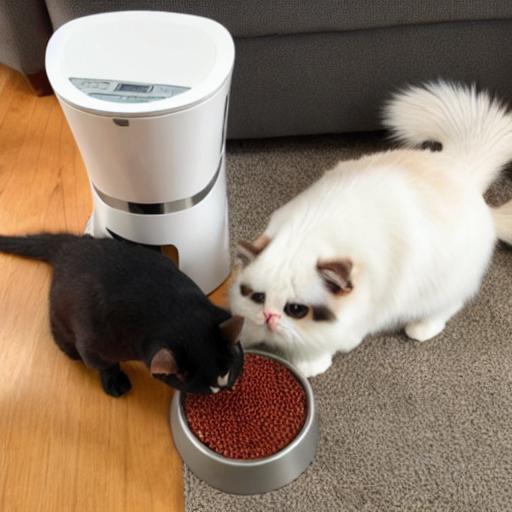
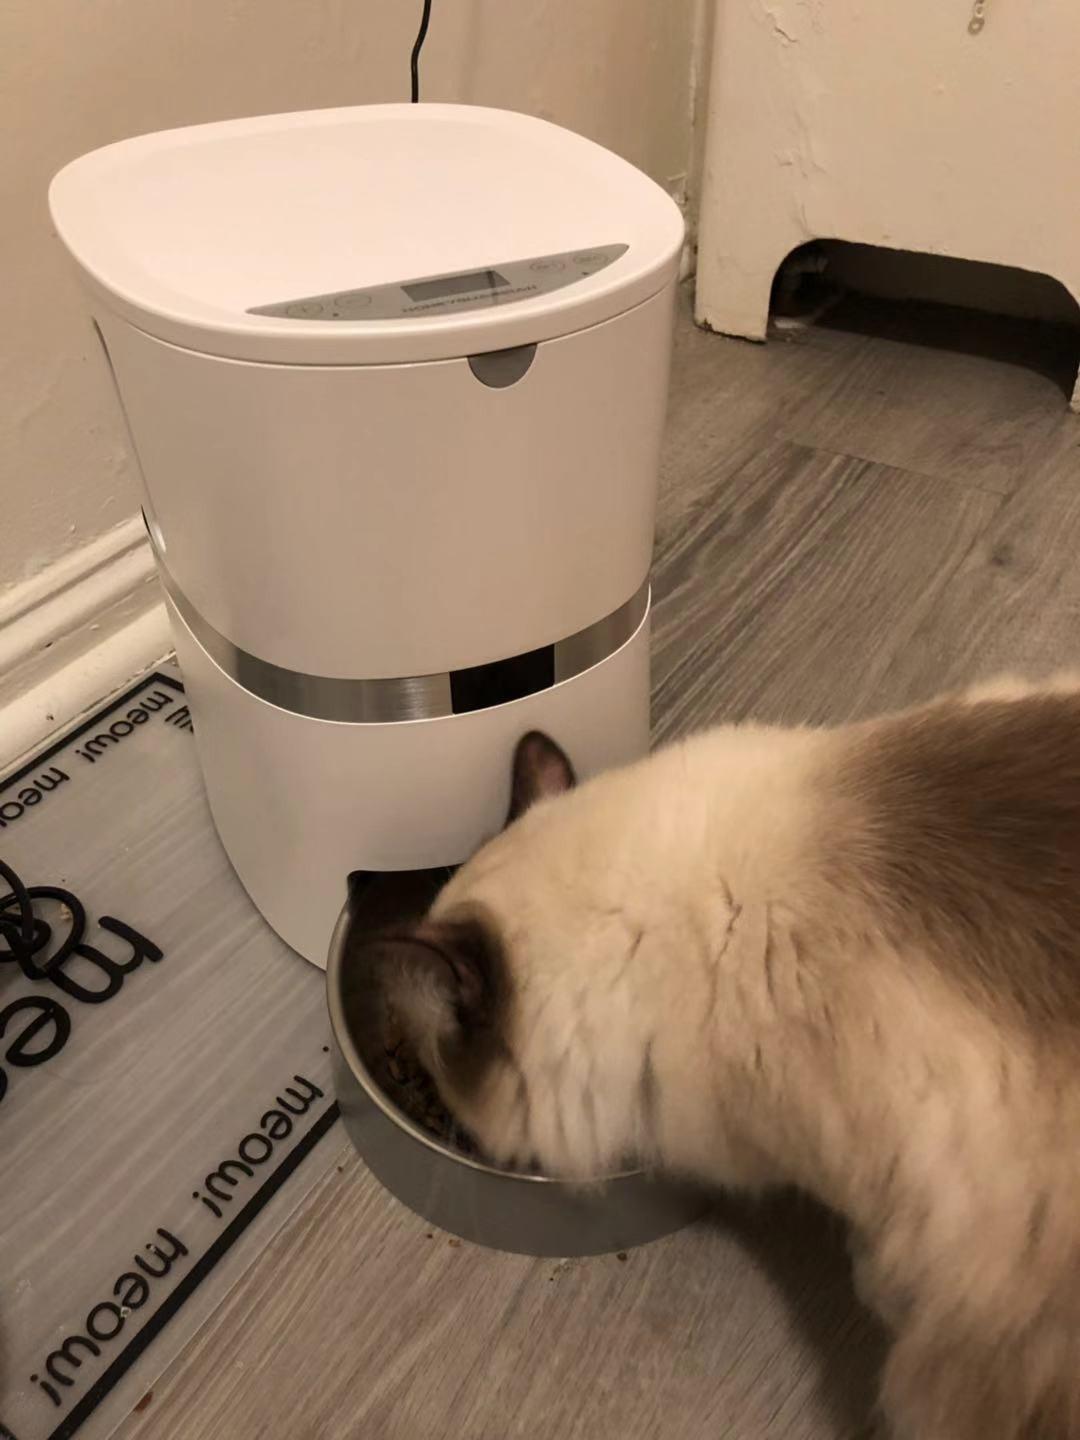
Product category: items_feeder
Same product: no